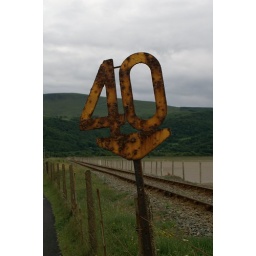
At Barmouth Harbor, in North Wales. The train crosses the water then picks up speed about this point.